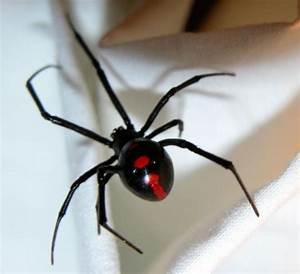
spider